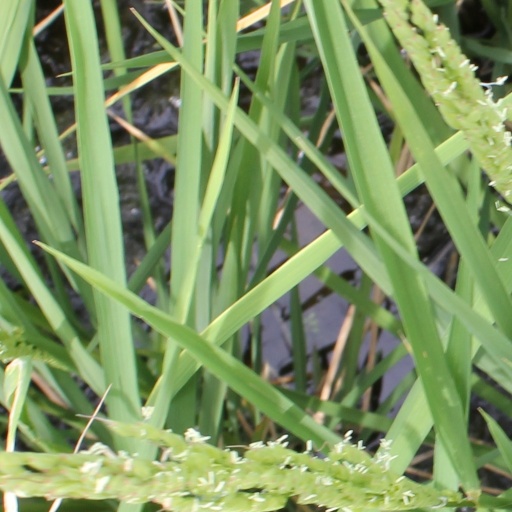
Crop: rice